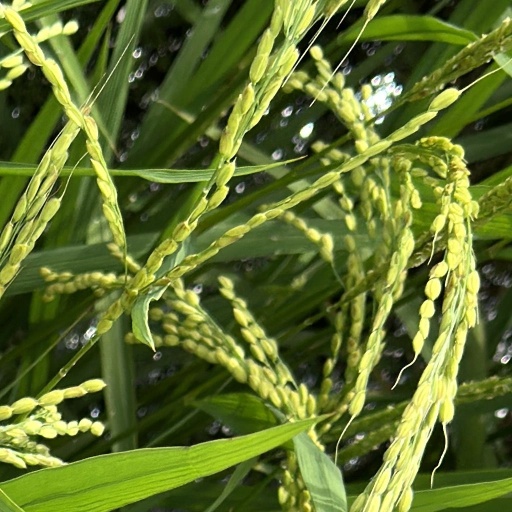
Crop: rice